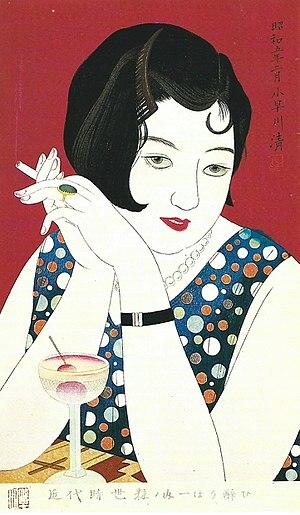
La Modan Gāru ou moga représente un sex-symbole des années 1920 au Japon. Cette nouvelle femme en apparence émancipée et soucieuse d'être à la dernière mode internationale s'oppose au modèle féminin traditionnel japonais, discret et soumis, quoique rien n'empêche une Japonaise de passer à volonté de l'apparence de « moga » à celui de femme traditionnelle en kimono et sandalettes.
Les femmes au Japon acquièrent l'égalité après la Seconde Guerre mondiale grâce à la Constitution de 1947 et obtiennent également le droit de vote. Mais elles ne bénéficient toujours pas de l'égalité dans l'éducation et sur le marché du travail. Toutefois, au XXIᵉ siècle, elles rejoignent la population active en nombre croissant et bénéficient de plus d'expériences et de possibilités d'éducation. Pourtant, les Japonaises font toujours face à une culture d'entreprise largement dominée par les hommes.